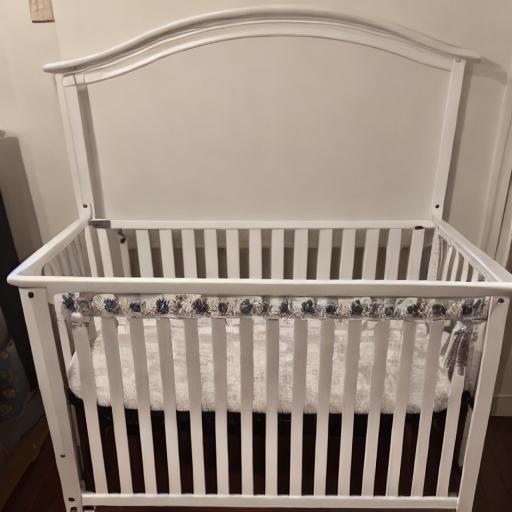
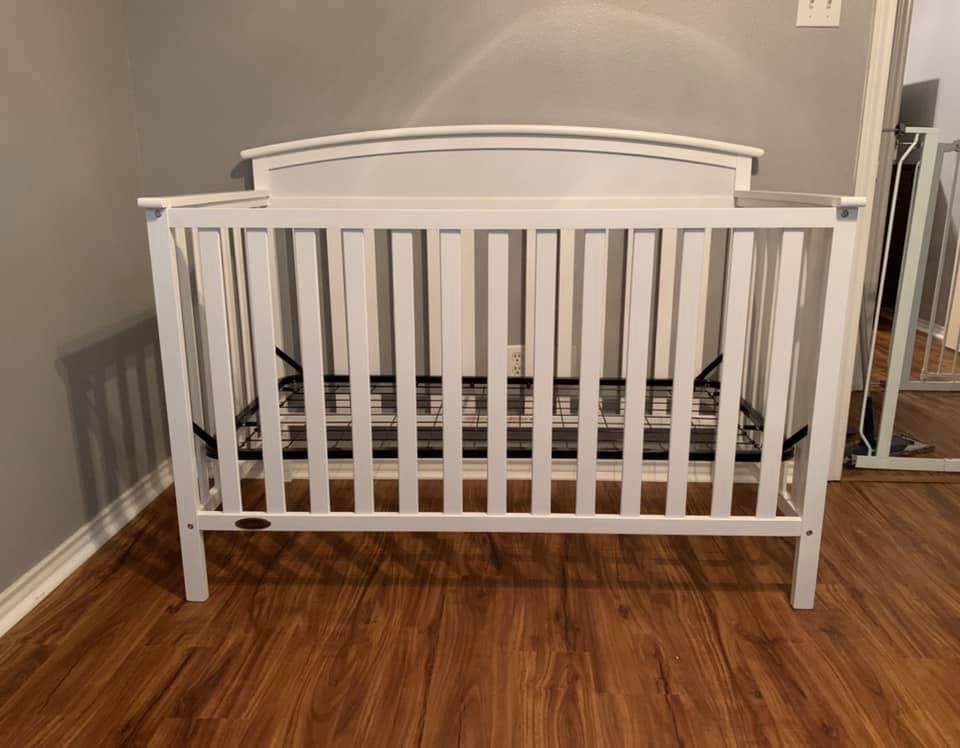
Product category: products_crib
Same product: no